Symbolist painting

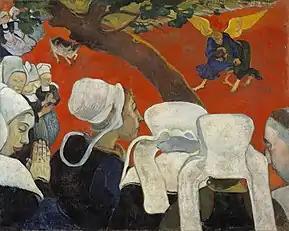
"Vision After the Sermon" (1888), by Paul Gauguin, National Gallery of Scotland, Edinburgh

Odilon Redon was a pupil of Stanislas Gorin, Jean-Léon Gérôme, Rodolphe Bresdin and Henri Fantin-Latour. He developed a fantastic and dreamlike subject matter, influenced by the literature of Edgar Allan Poe, which largely preceded surrealism. Until the age of fifty he worked almost exclusively in charcoal drawing and lithography, although he later showed himself to be an excellent colorist in both oil and pastel, with a style based on soft drawing and phosphorescent-looking coloring. He was influenced by artists such as Holbein, Dürer, Bosch, Rembrandt, Goya, Delacroix and Corot. Scientific materialism also exerted a powerful influence on his work: he studied anatomy, osteology and zoology, knowledge that is reflected in his work; hence his preference for heads with closed eyes, resembling protozoans. Redon illustrated numerous works by symbolist writers, such as Edgar Allan Poe or "The Temptation of Saint Anthony" by Gustave Flaubert (1886). In 1884 he founded the Société des Artistes Indépendants.